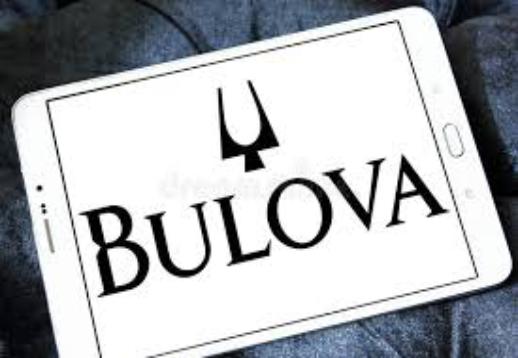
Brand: Bulova
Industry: Clothes